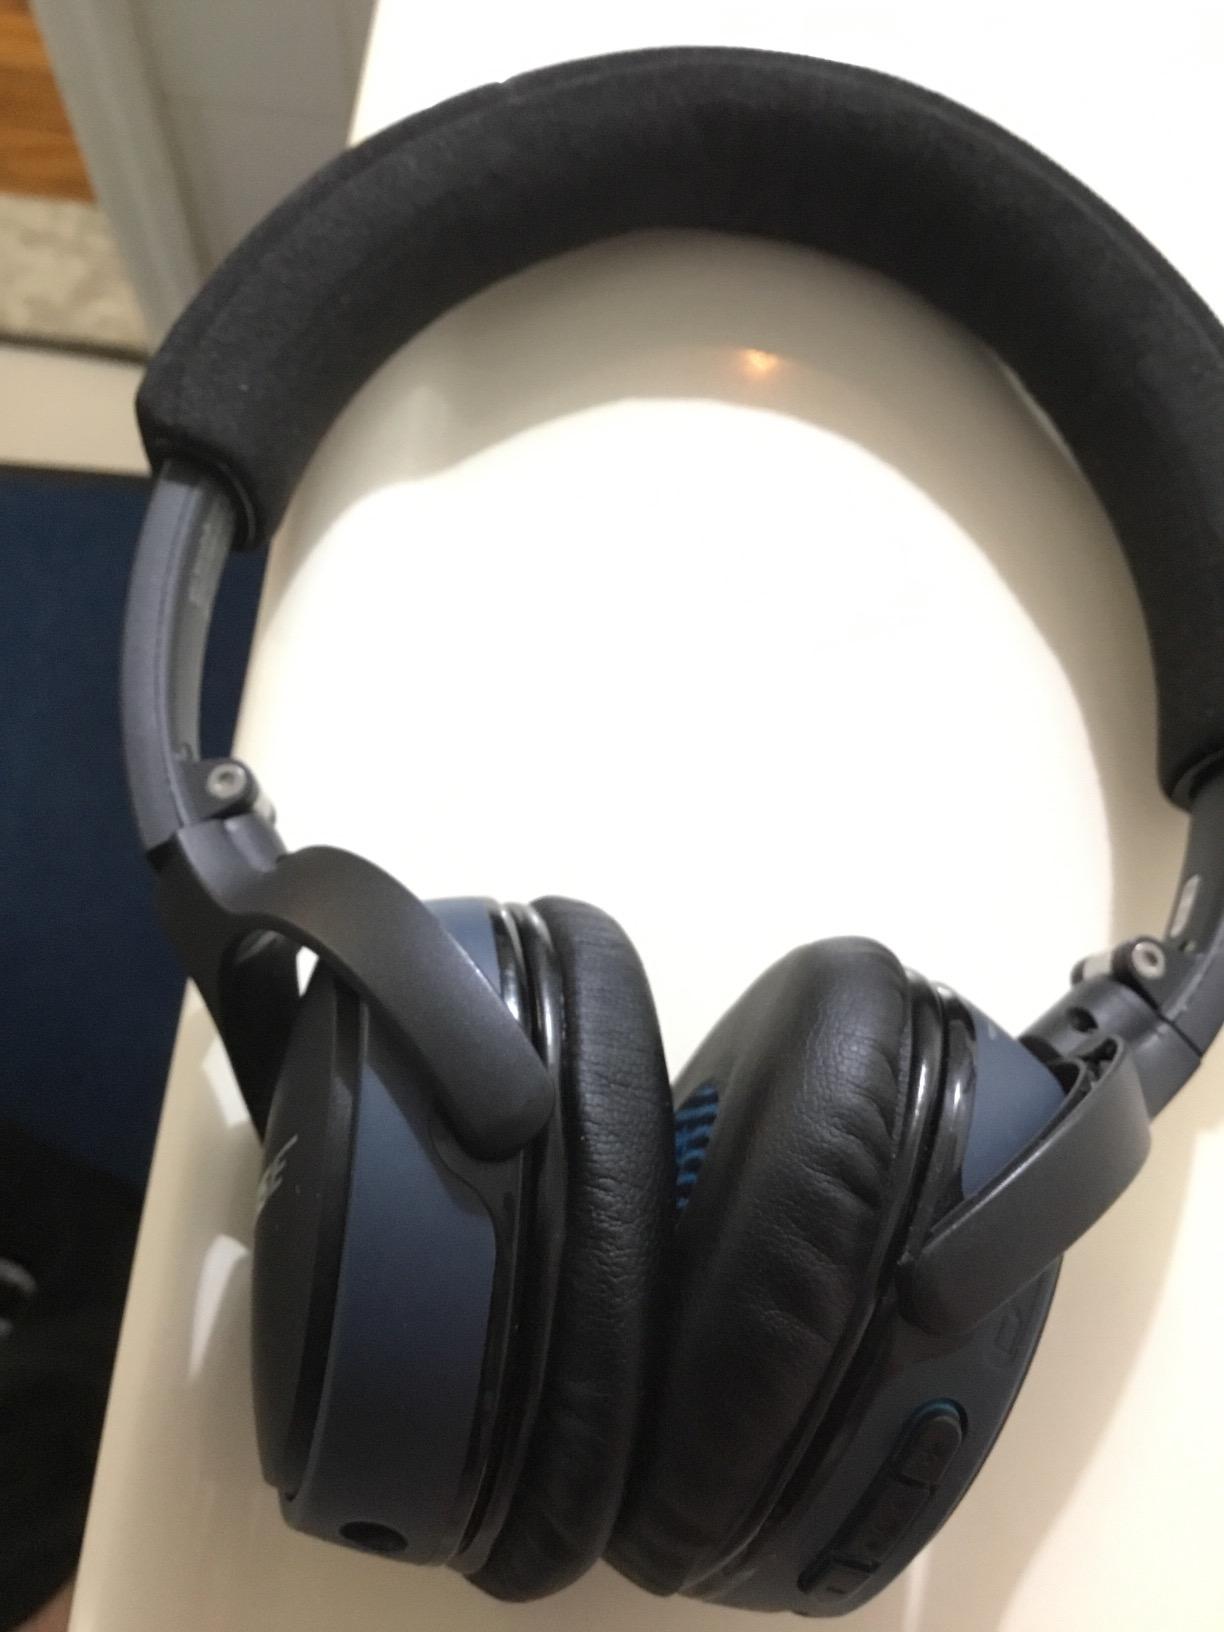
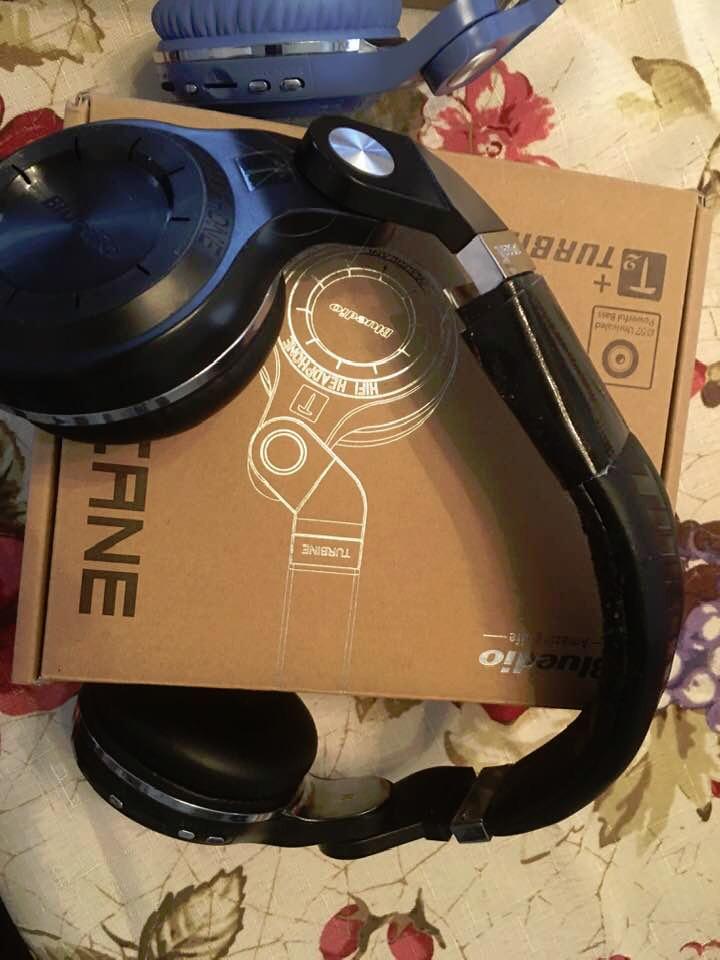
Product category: headphones
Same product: no